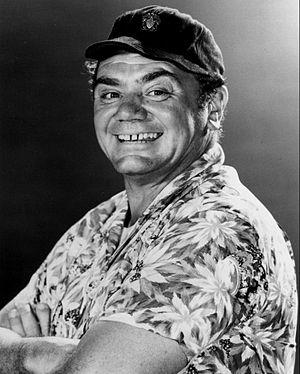
Ermes Effron Borgnino, dit Ernest Borgnine, né le 24 janvier 1917 à Hamden et mort le 8 juillet 2012 à Los Angeles, est un acteur américain.